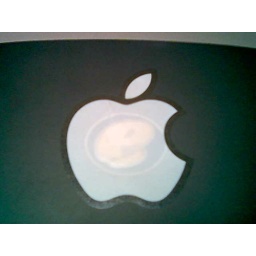
Call me the frugal designer. I have no Mac, only an eMachines laptop with the apple sticker over the logo. *sigh*